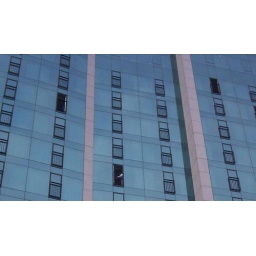
overlooking the falls (the modernist curtain wall was the classiest thing in the whole placE)